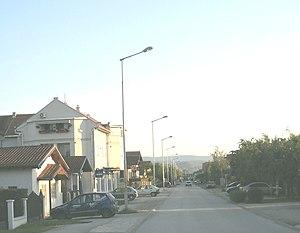
Adice est un quartier de Novi Sad, la capitale de la province autonome de Voïvodine, en Serbie.